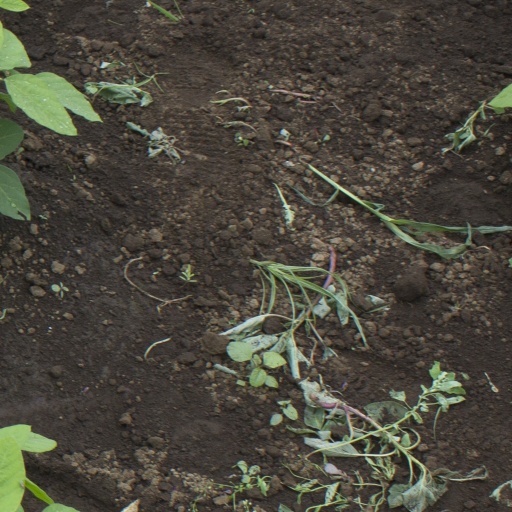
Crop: soybean